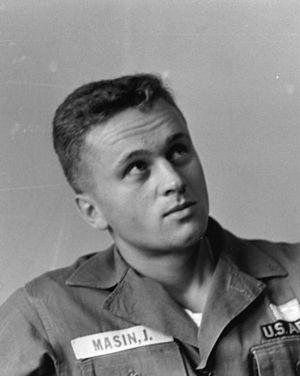
Josef et Ctirad Mašín furent deux opposants au régime communiste tchécoslovaque. À partir de 1951 jusqu'en 1953, ils engagent une résistance armée au communisme avant de parvenir à passer à l'Ouest avec plusieurs milliers d'hommes à leurs trousses. Ayant tué plusieurs personnes, leur action est controversée.